Amnesia (Carey novel)

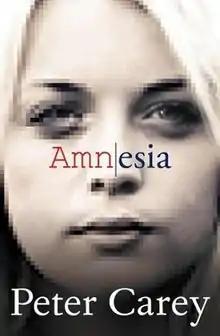

Amnesia is a 2014 novel by Australian author Peter Carey.